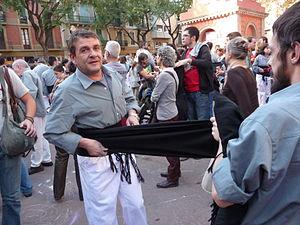
Un castell est une manifestation culturelle traditionnelle des pays catalans consistant à bâtir une pyramide humaine de six à dix étages de forme et organisation bien définies. Contrairement à d'autres tours humaines catalanes, elle est, en principe, statique. Outre les castells, il existe d'autres manifestations culturelles catalanes basées sur les tours humaines, par exemple les falcons, la moixiganga. Au pays valencien, on trouve également la muixeranga, qui partage vraisemblablement des origines communes.
La fâche est une pièce de tissu rectangulaire, typique de Catalogne et du Sud de la France. Bien plus longue que large et très prisée pour sa résistance elle est apparentée à l'écharpe, mais servait de ceinture, faisant plusieurs fois le tour du corps au niveau de la taille. Au XIXᵉ siècle, elle était portée par des agriculteurs et des artisans, pour soutenir les reins et protéger les lombaires pendant le travail de la terre. La bourgeoisie la portait plutôt comme symbole de pouvoir, de façon très colorée et jusqu'à trois mètres de long. Aujourd'hui est présente dans de nombreuses danses traditionnelles des fêtes majeures.